Mather Air Force Base

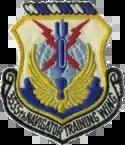
Emblem of the 3535th Navigator Training Wing (ATC)

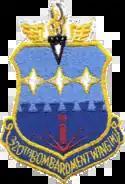
Emblem of the 320th Bombardment Wing

Parts of the airfield were listed on the National Priorities List as a Superfund site on 22 July 1987. The entire site was listed on 21 November 1989.